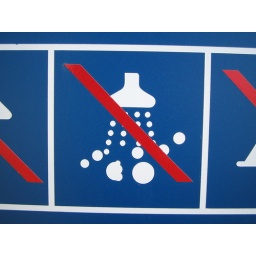
This sign was on the beach and I think it means dont use soap in the shower